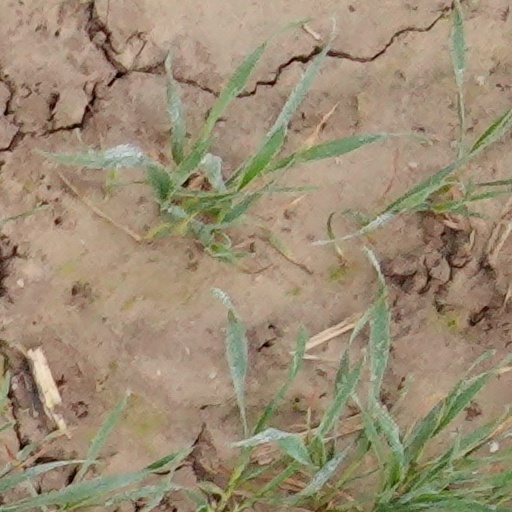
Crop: wheat